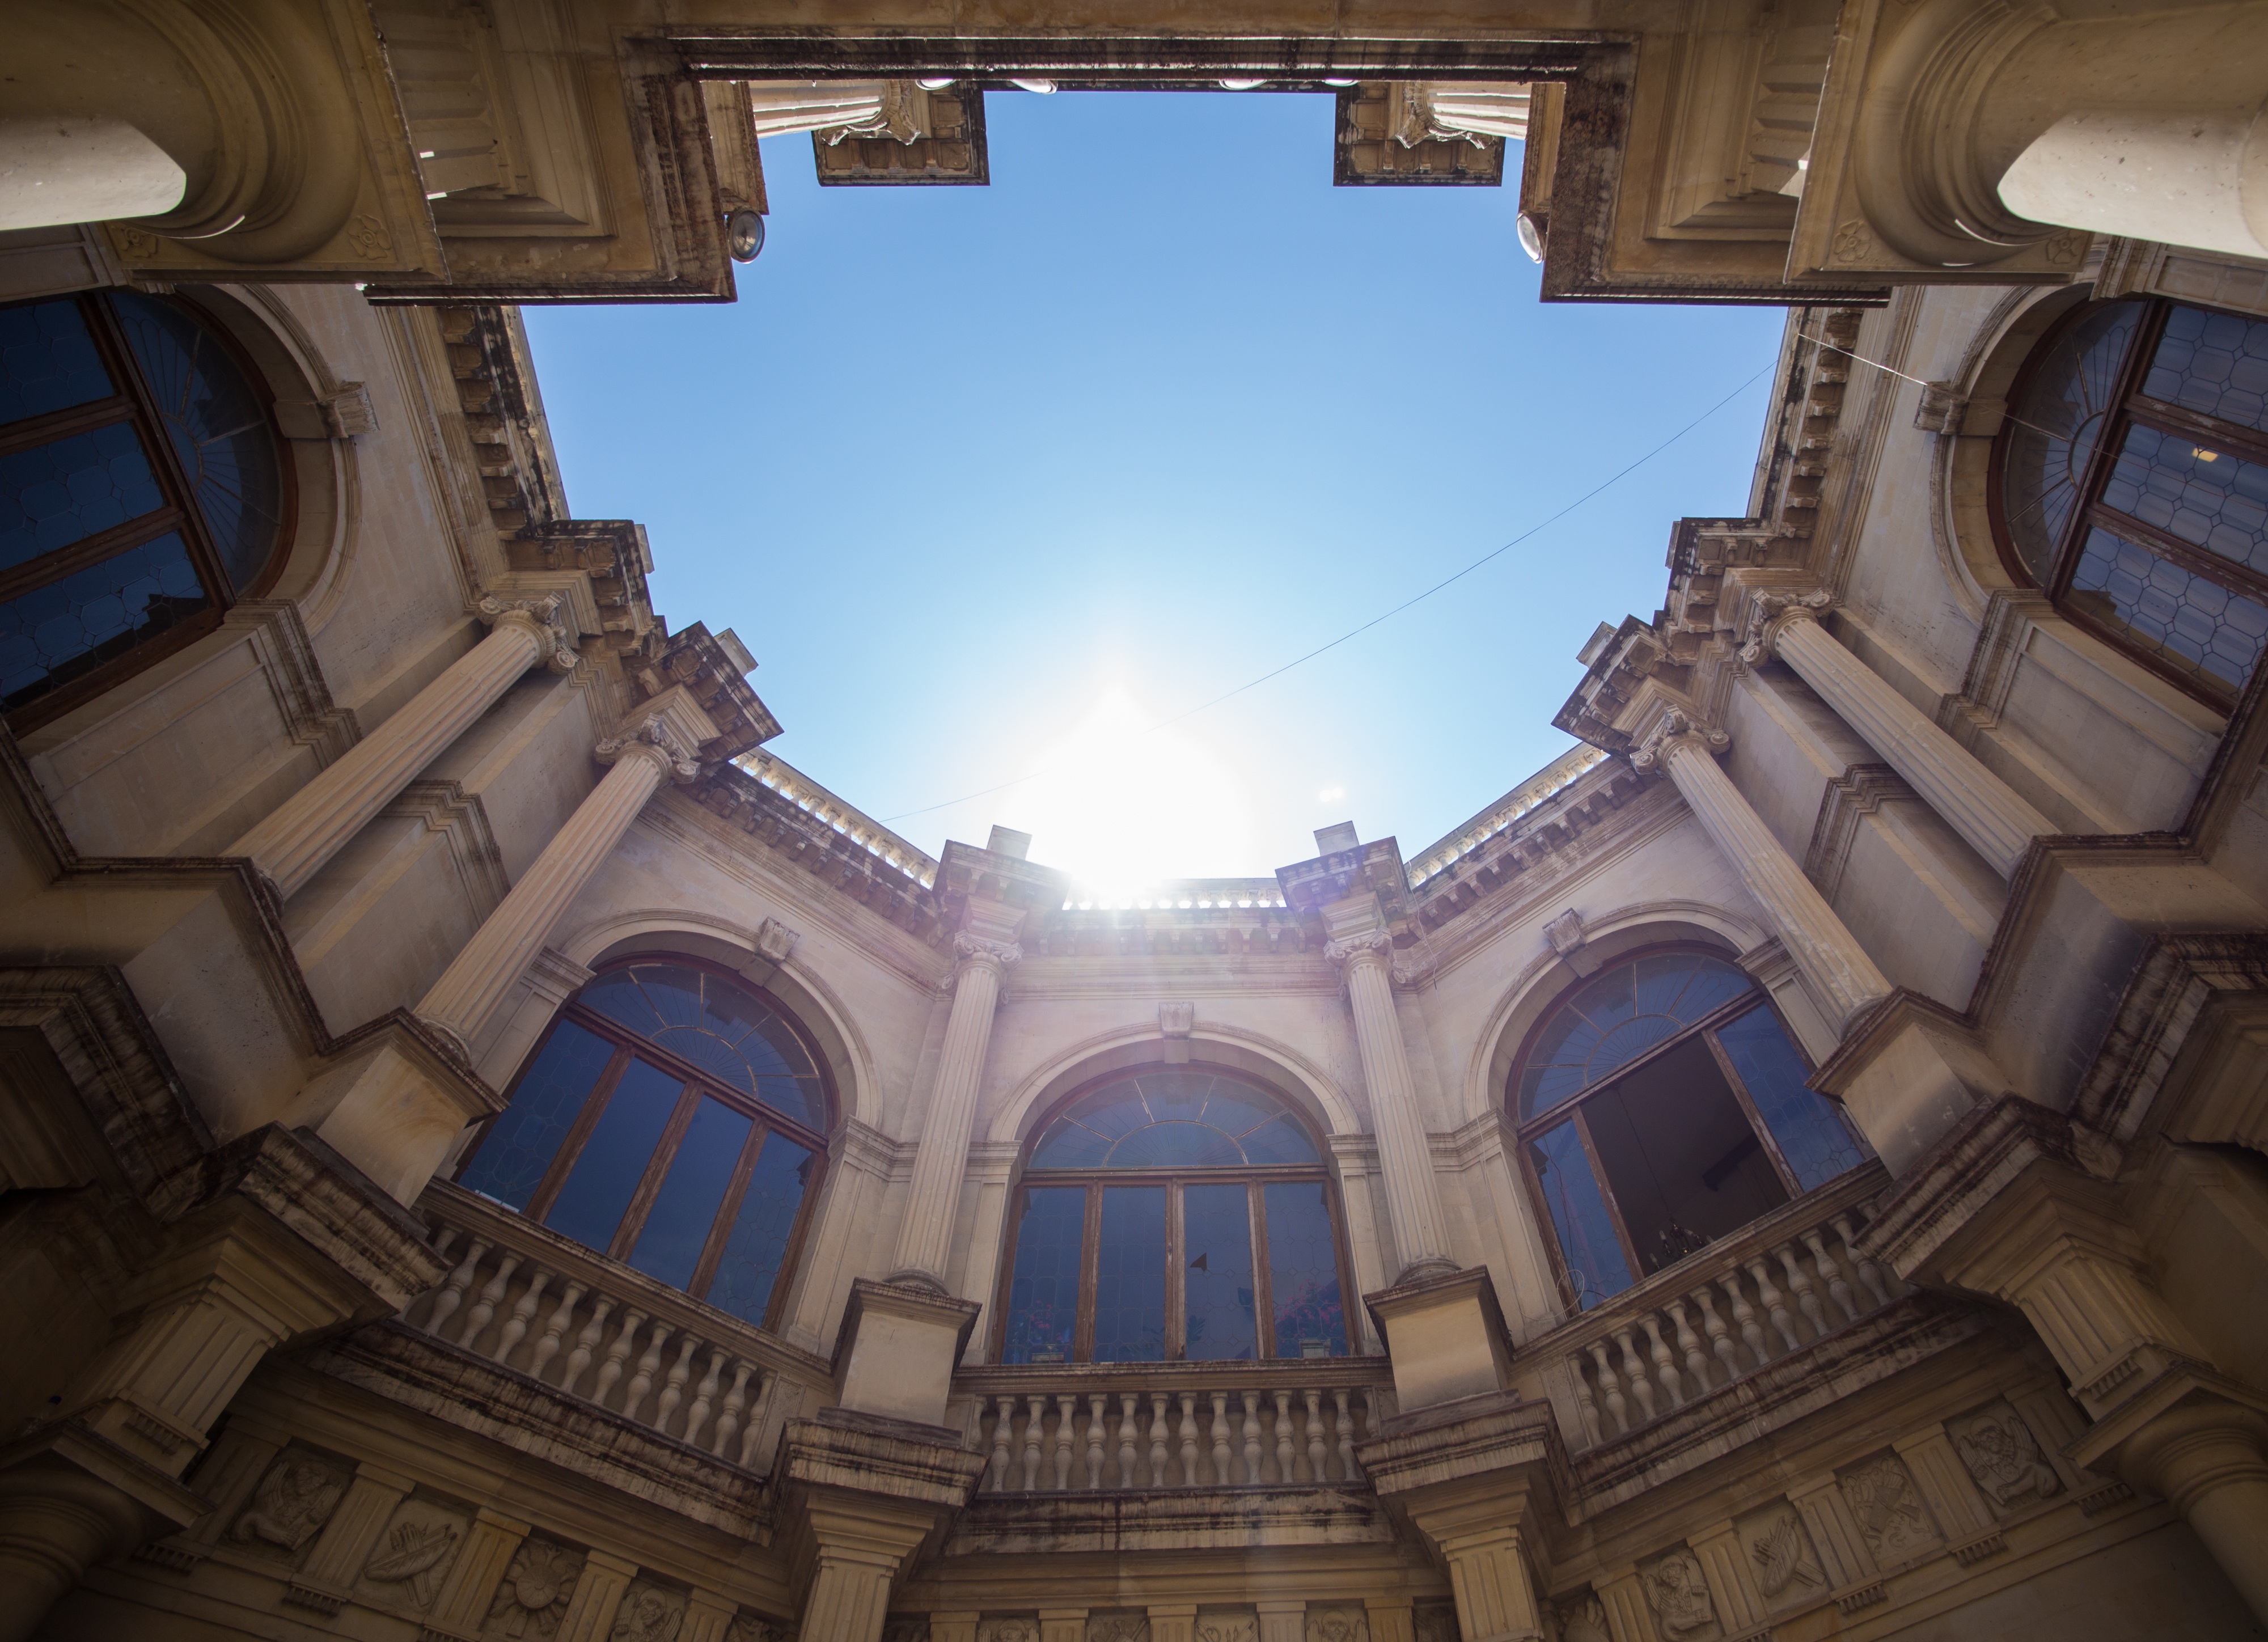
architecture, building, arch, facade, cathedral, symmetry, basilica, dome